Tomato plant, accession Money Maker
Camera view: tilt-top (135 deg); turntable rotation: 150 degrees
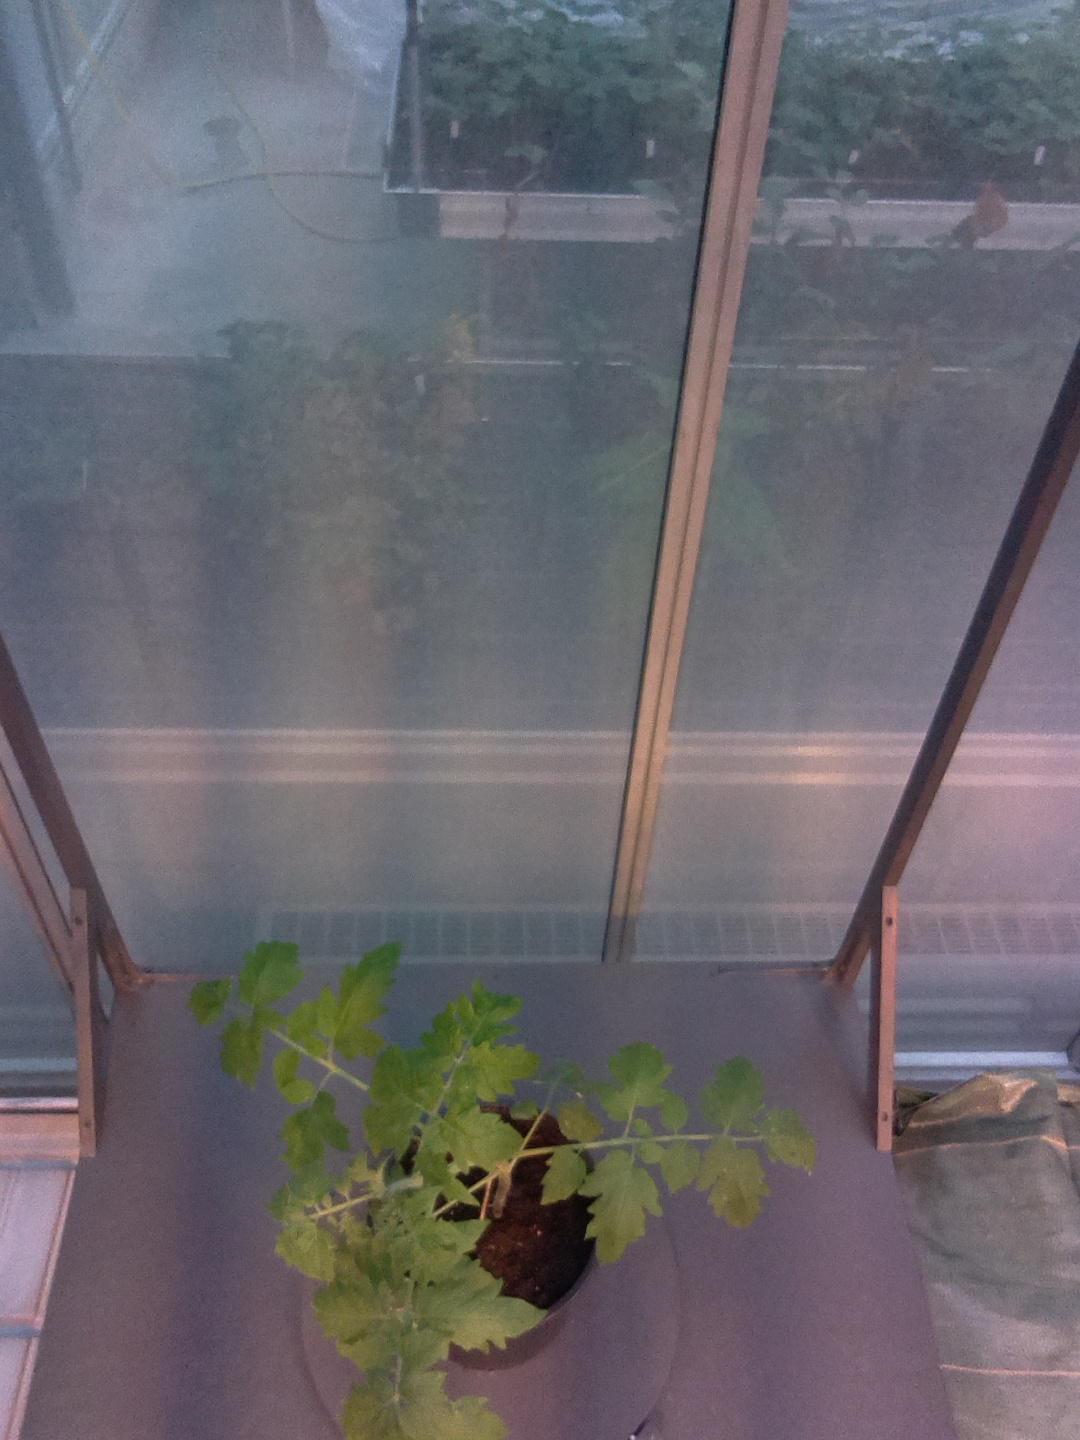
BBCH growth stage 13: 6 of true leaves visible